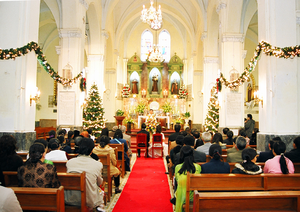
Intérieur de l'église Saint-Antoine-de-Padoue de Hanoï.
Cette Liste des bâtiments historiques d'Hanoï est non exhaustive et répertorie les plus anciens bâtiments du centre d'Hanoï construits avant l'indépendance en 1945.
L'église Saint-Antoine-de-Padoue ou église Hàm Long est une église catholique de Hanoï, au Viêt Nam. C'est l'une des trois églises principales de la ville avec la cathédrale Saint-Joseph et l'église des Martyrs. Elle dépend de l'archidiocèse d'Hanoï.